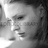
Emotion: sad